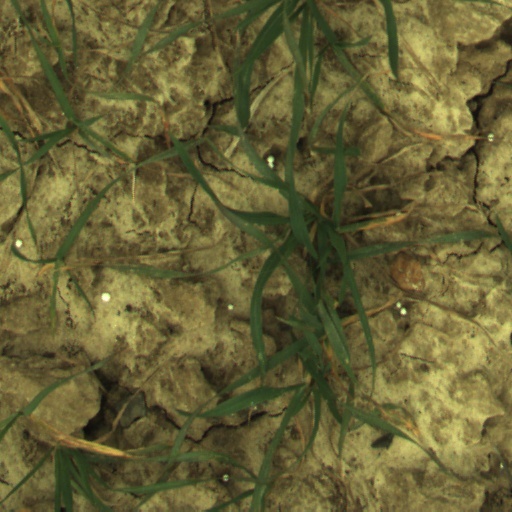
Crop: wheat